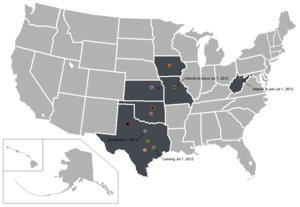
La Big 12 Conference est un groupement de dix universités gérant les compétitions sportives dans neuf sports masculins et dix sports féminins dans le centre des États-Unis. Son siège social se situe à Irving dans le Texas.